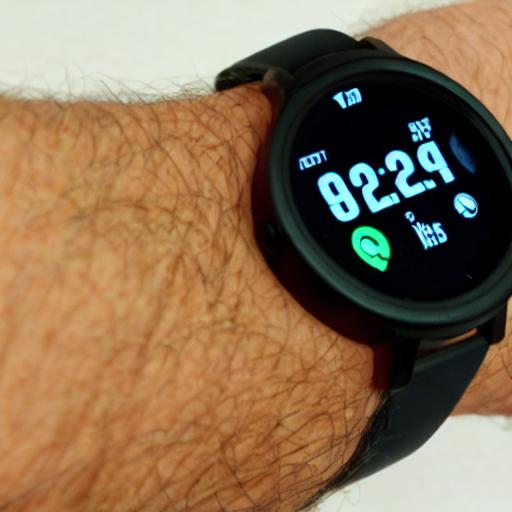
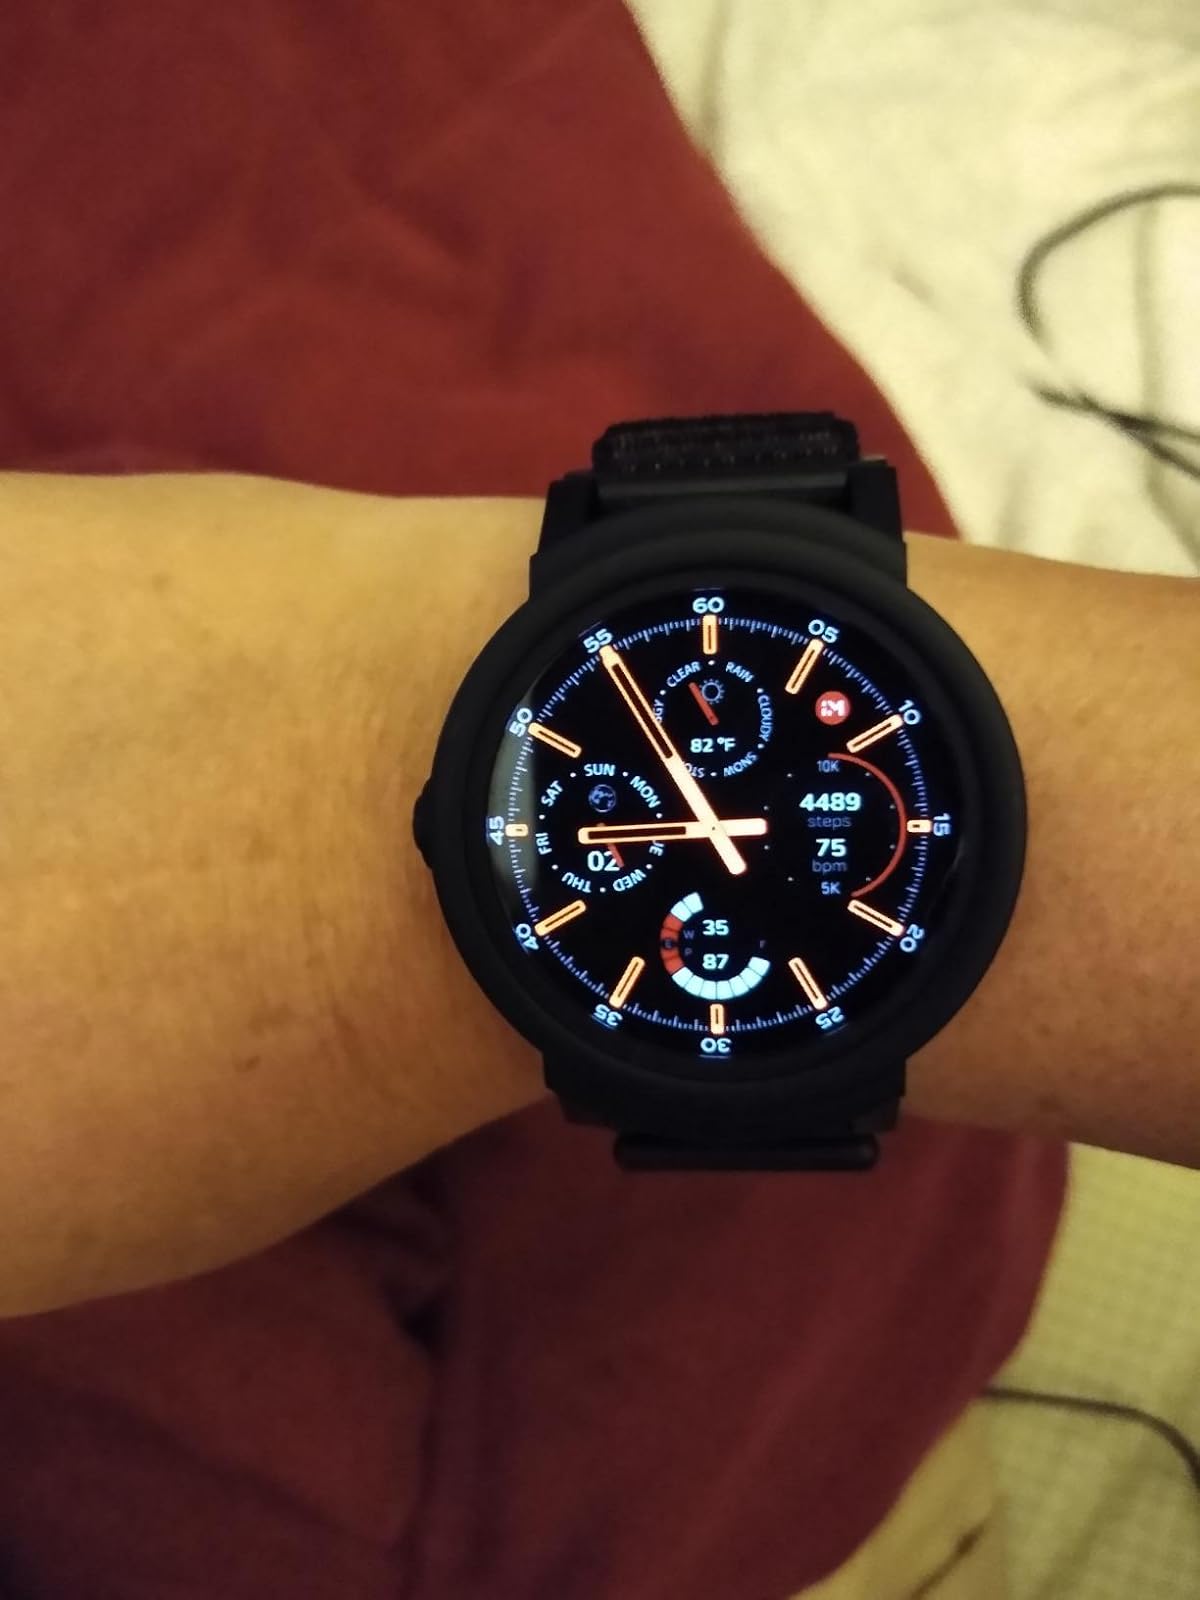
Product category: smartwatch
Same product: no